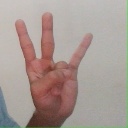
अक्षर: क्ष